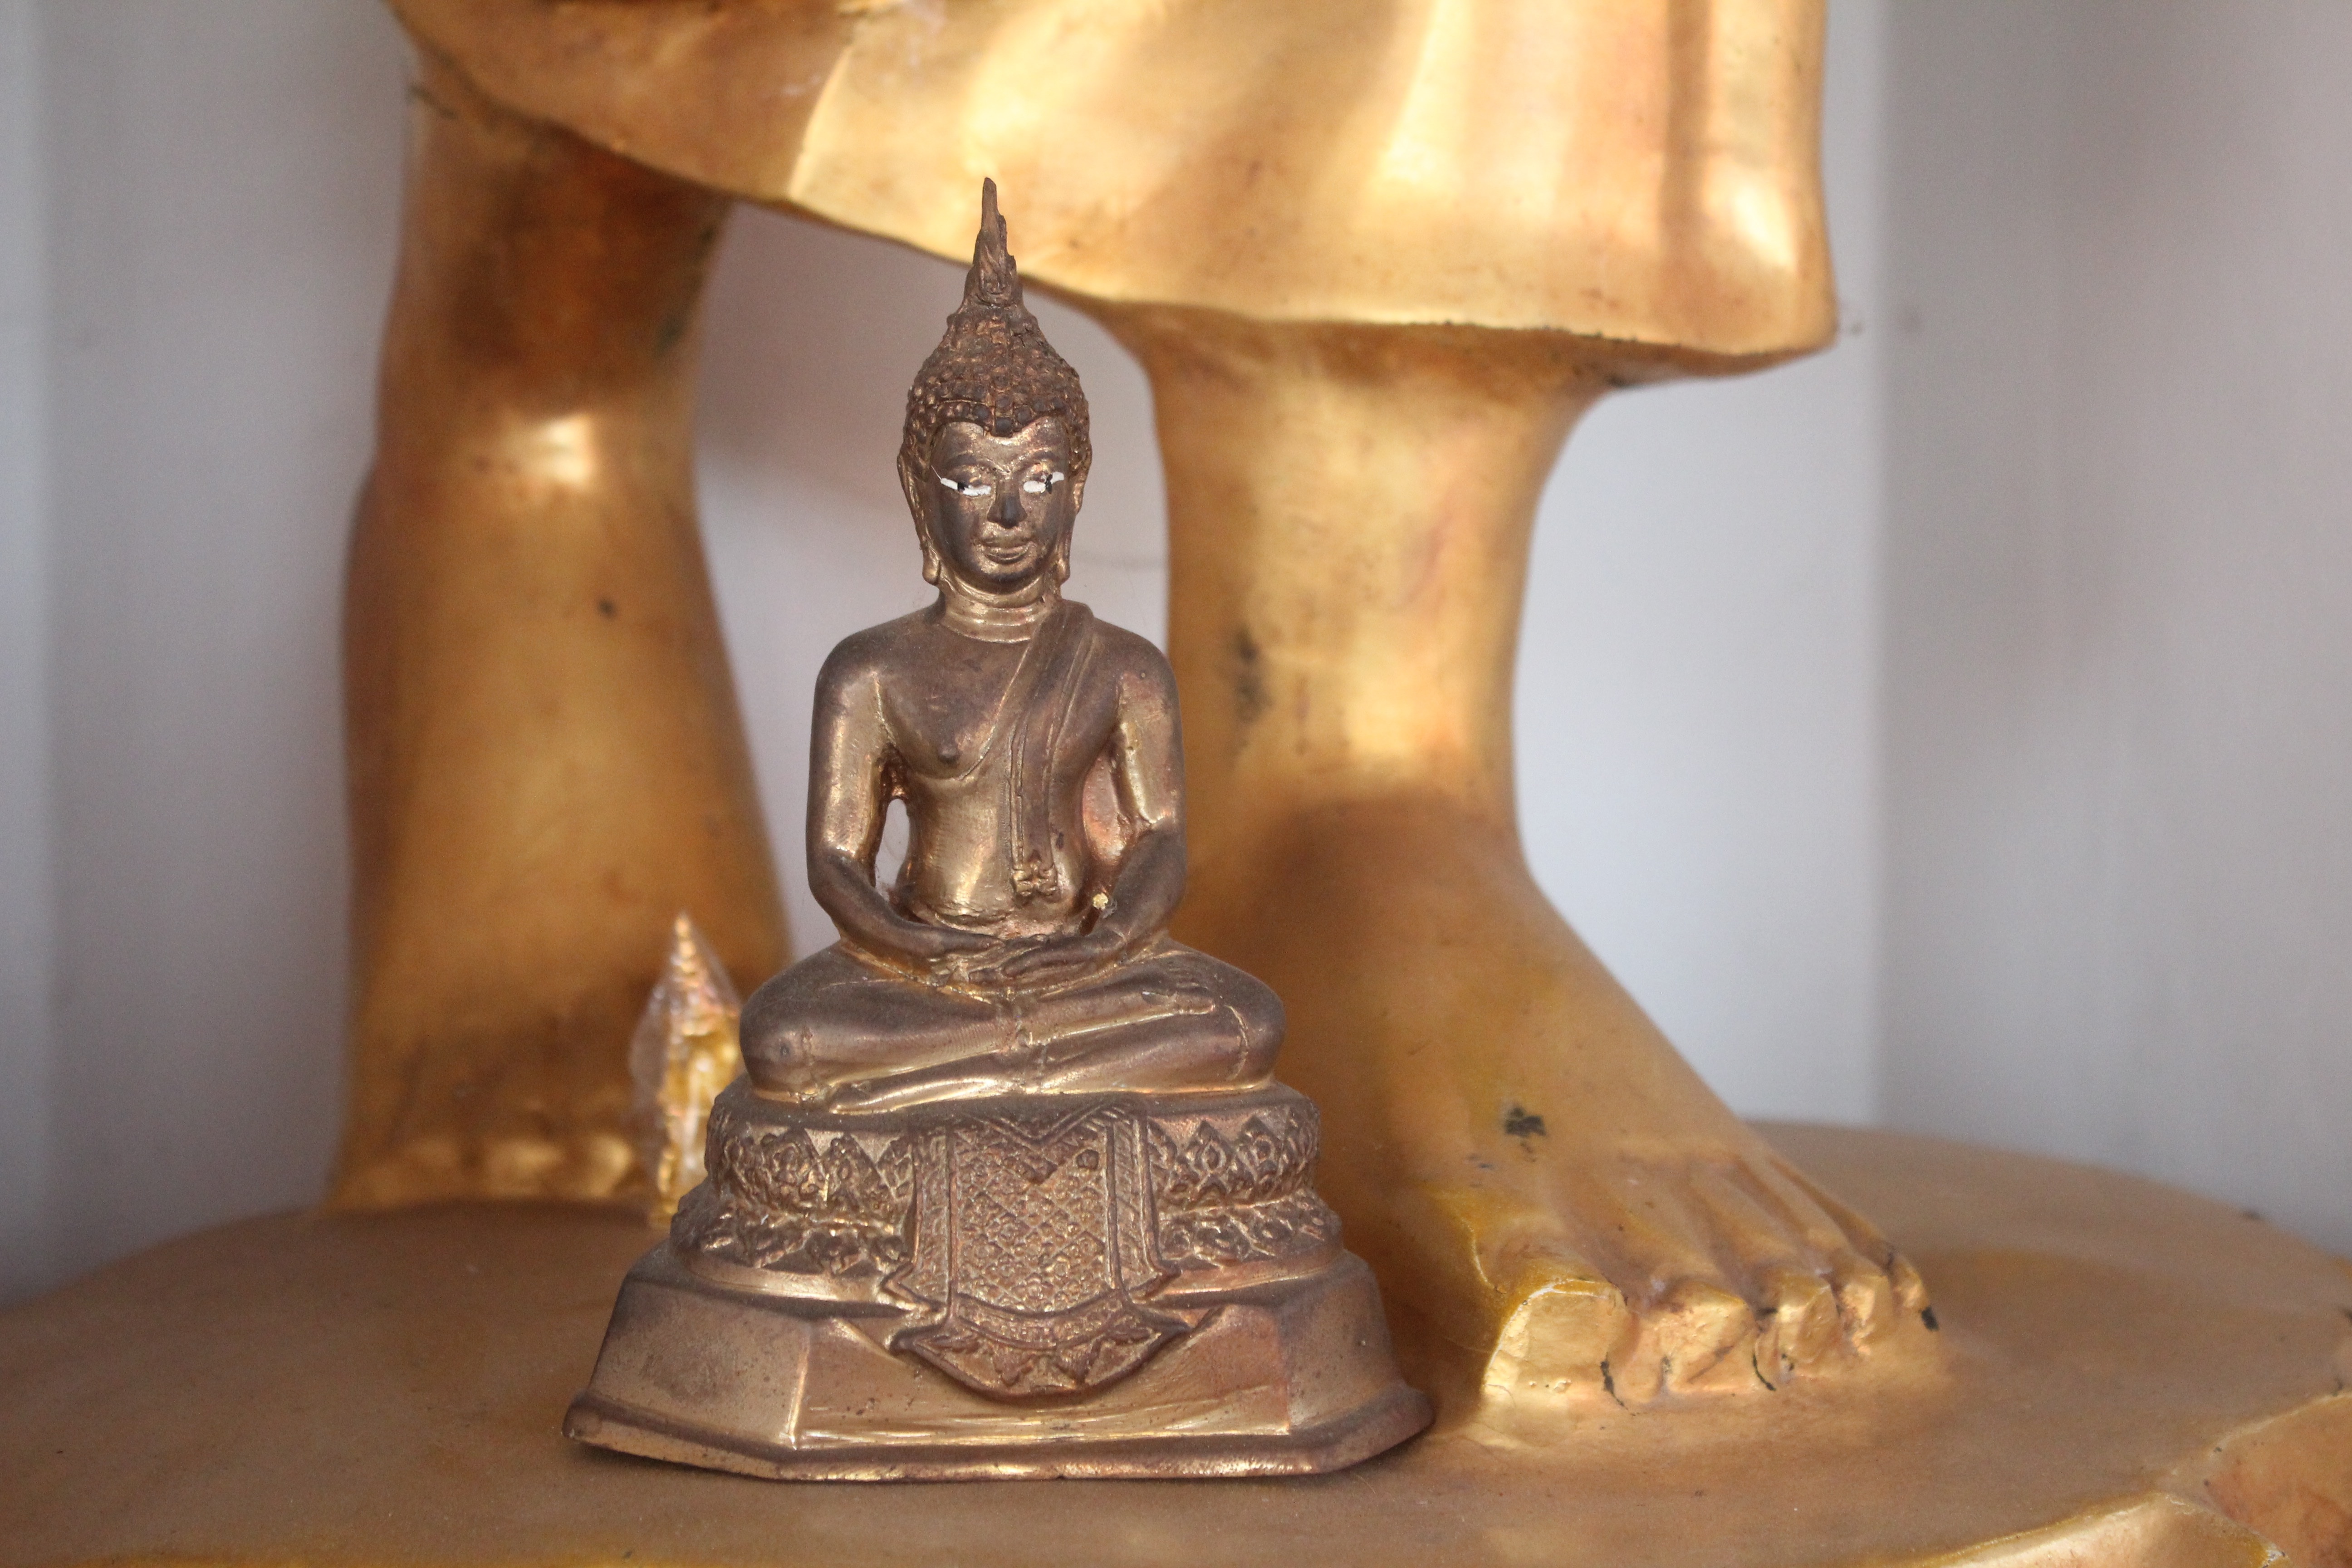
monument, statue, small, metal, buddhist, material, sculpture, art, temple, buddha, bronze, carving, stone carving, bronze sculpture, small buddhist, gautama buddha, ancient history